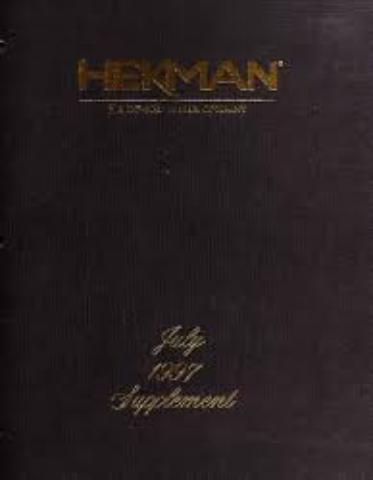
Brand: hekman
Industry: Necessities